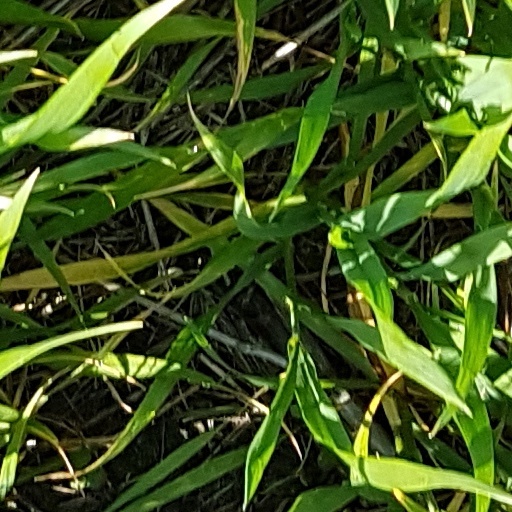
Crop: wheat